Hooker (rugby league)

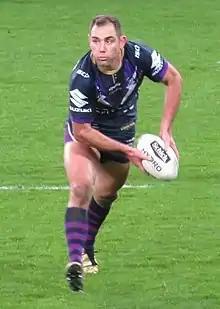
Cameron Smith holds the NRL records for matches played, points scored, goals kicked, tackles made, grand final points scored and competition wins. Hookers such as Cameron Smith usually perform the role of "dummy half", picking the ball up to start play following a play-the-ball.

Hooker is one of the positions in a rugby league football team. Usually wearing jersey or shirt number 9, the hooker is one of the team's forwards. During scrums the hooker plays in the front row, and the position's name comes from their role of 'hooking' or 'raking' the ball back with the foot. For this reason the hooker is sometimes referred to in Australia as the rake.